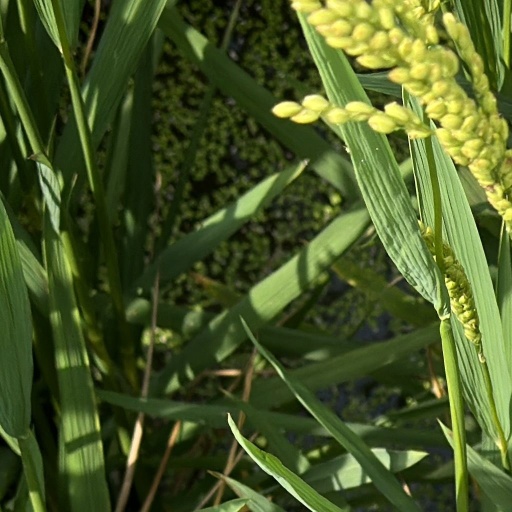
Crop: rice